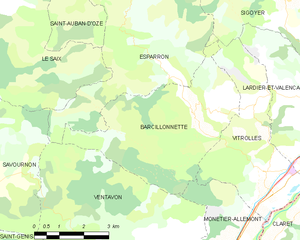
Carte des communes françaises: Barcillonnette